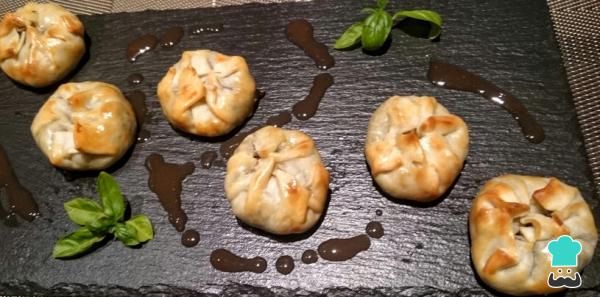
Y así de fácil tendremos listos un buen aperitivo para una velada en buena compañía. ¡Bon profit! ¡On egin! ¡Bo proveito! ¡Buen provecho!Los saquitos de morcilla con pera son una delicia, una entrada super elegante que podrás servir en una cena especial o familiar, así que no dudes en probarlos y contarnos como te fue con esta estupenda receta paso a paso.